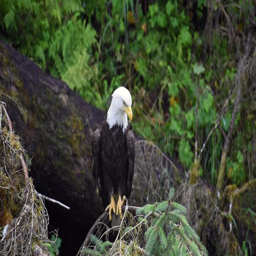
an adult bald eagle perched in the center of the frame looking right as he watches other eagles fly past